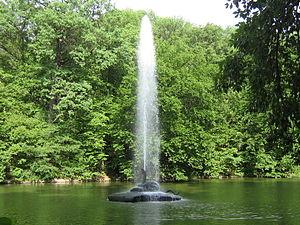
Le parc Sofiyivsky est un jardin botanique situé dans la ville d’Ouman, en Ukraine. Fondé en 1796 par le comte Stanislas Potocki, le parc a une superficie de 1,79 km². Depuis 2007, il fait partie de la liste des Sept merveilles d'Ukraine.